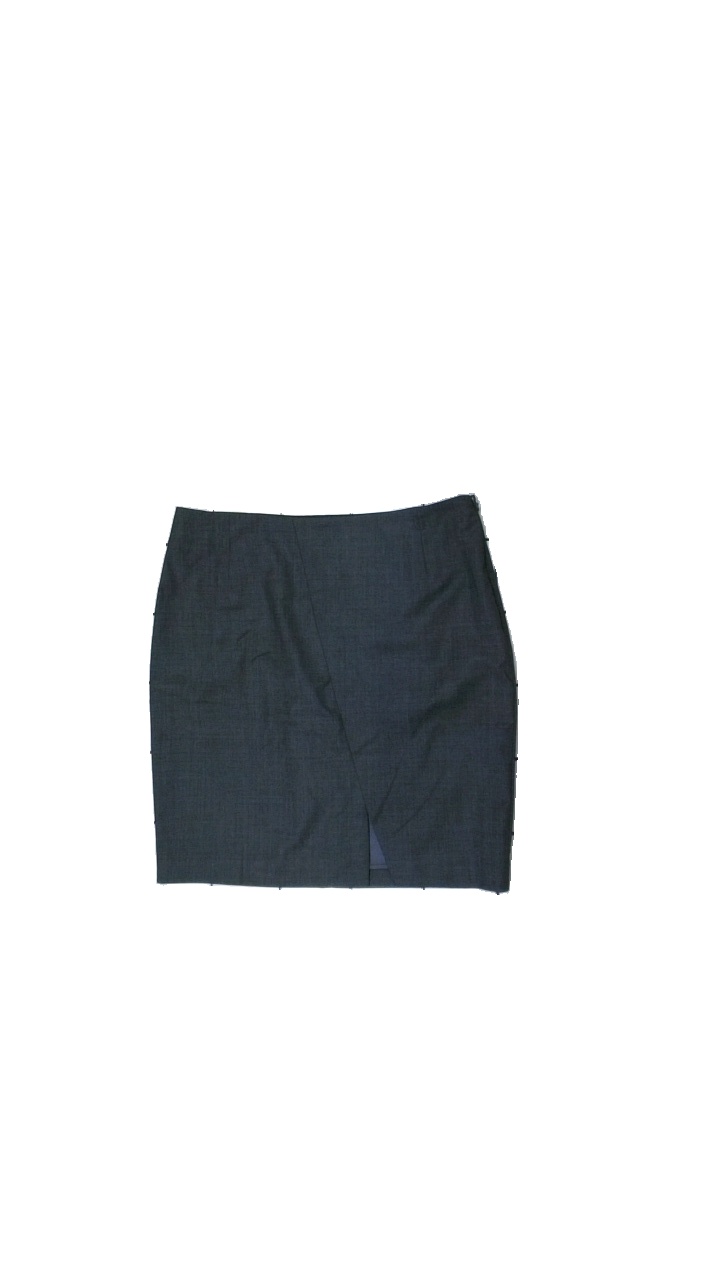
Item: Skirt (Ladies)
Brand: Stockhlm
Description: Grey skirt from Stockhlm, size 42. Great condition.
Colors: Grey
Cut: Regular
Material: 60% wool, 37% poly, 3% elas. 100% poly
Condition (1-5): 4
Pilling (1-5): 5
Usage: Reuse
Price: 100-150